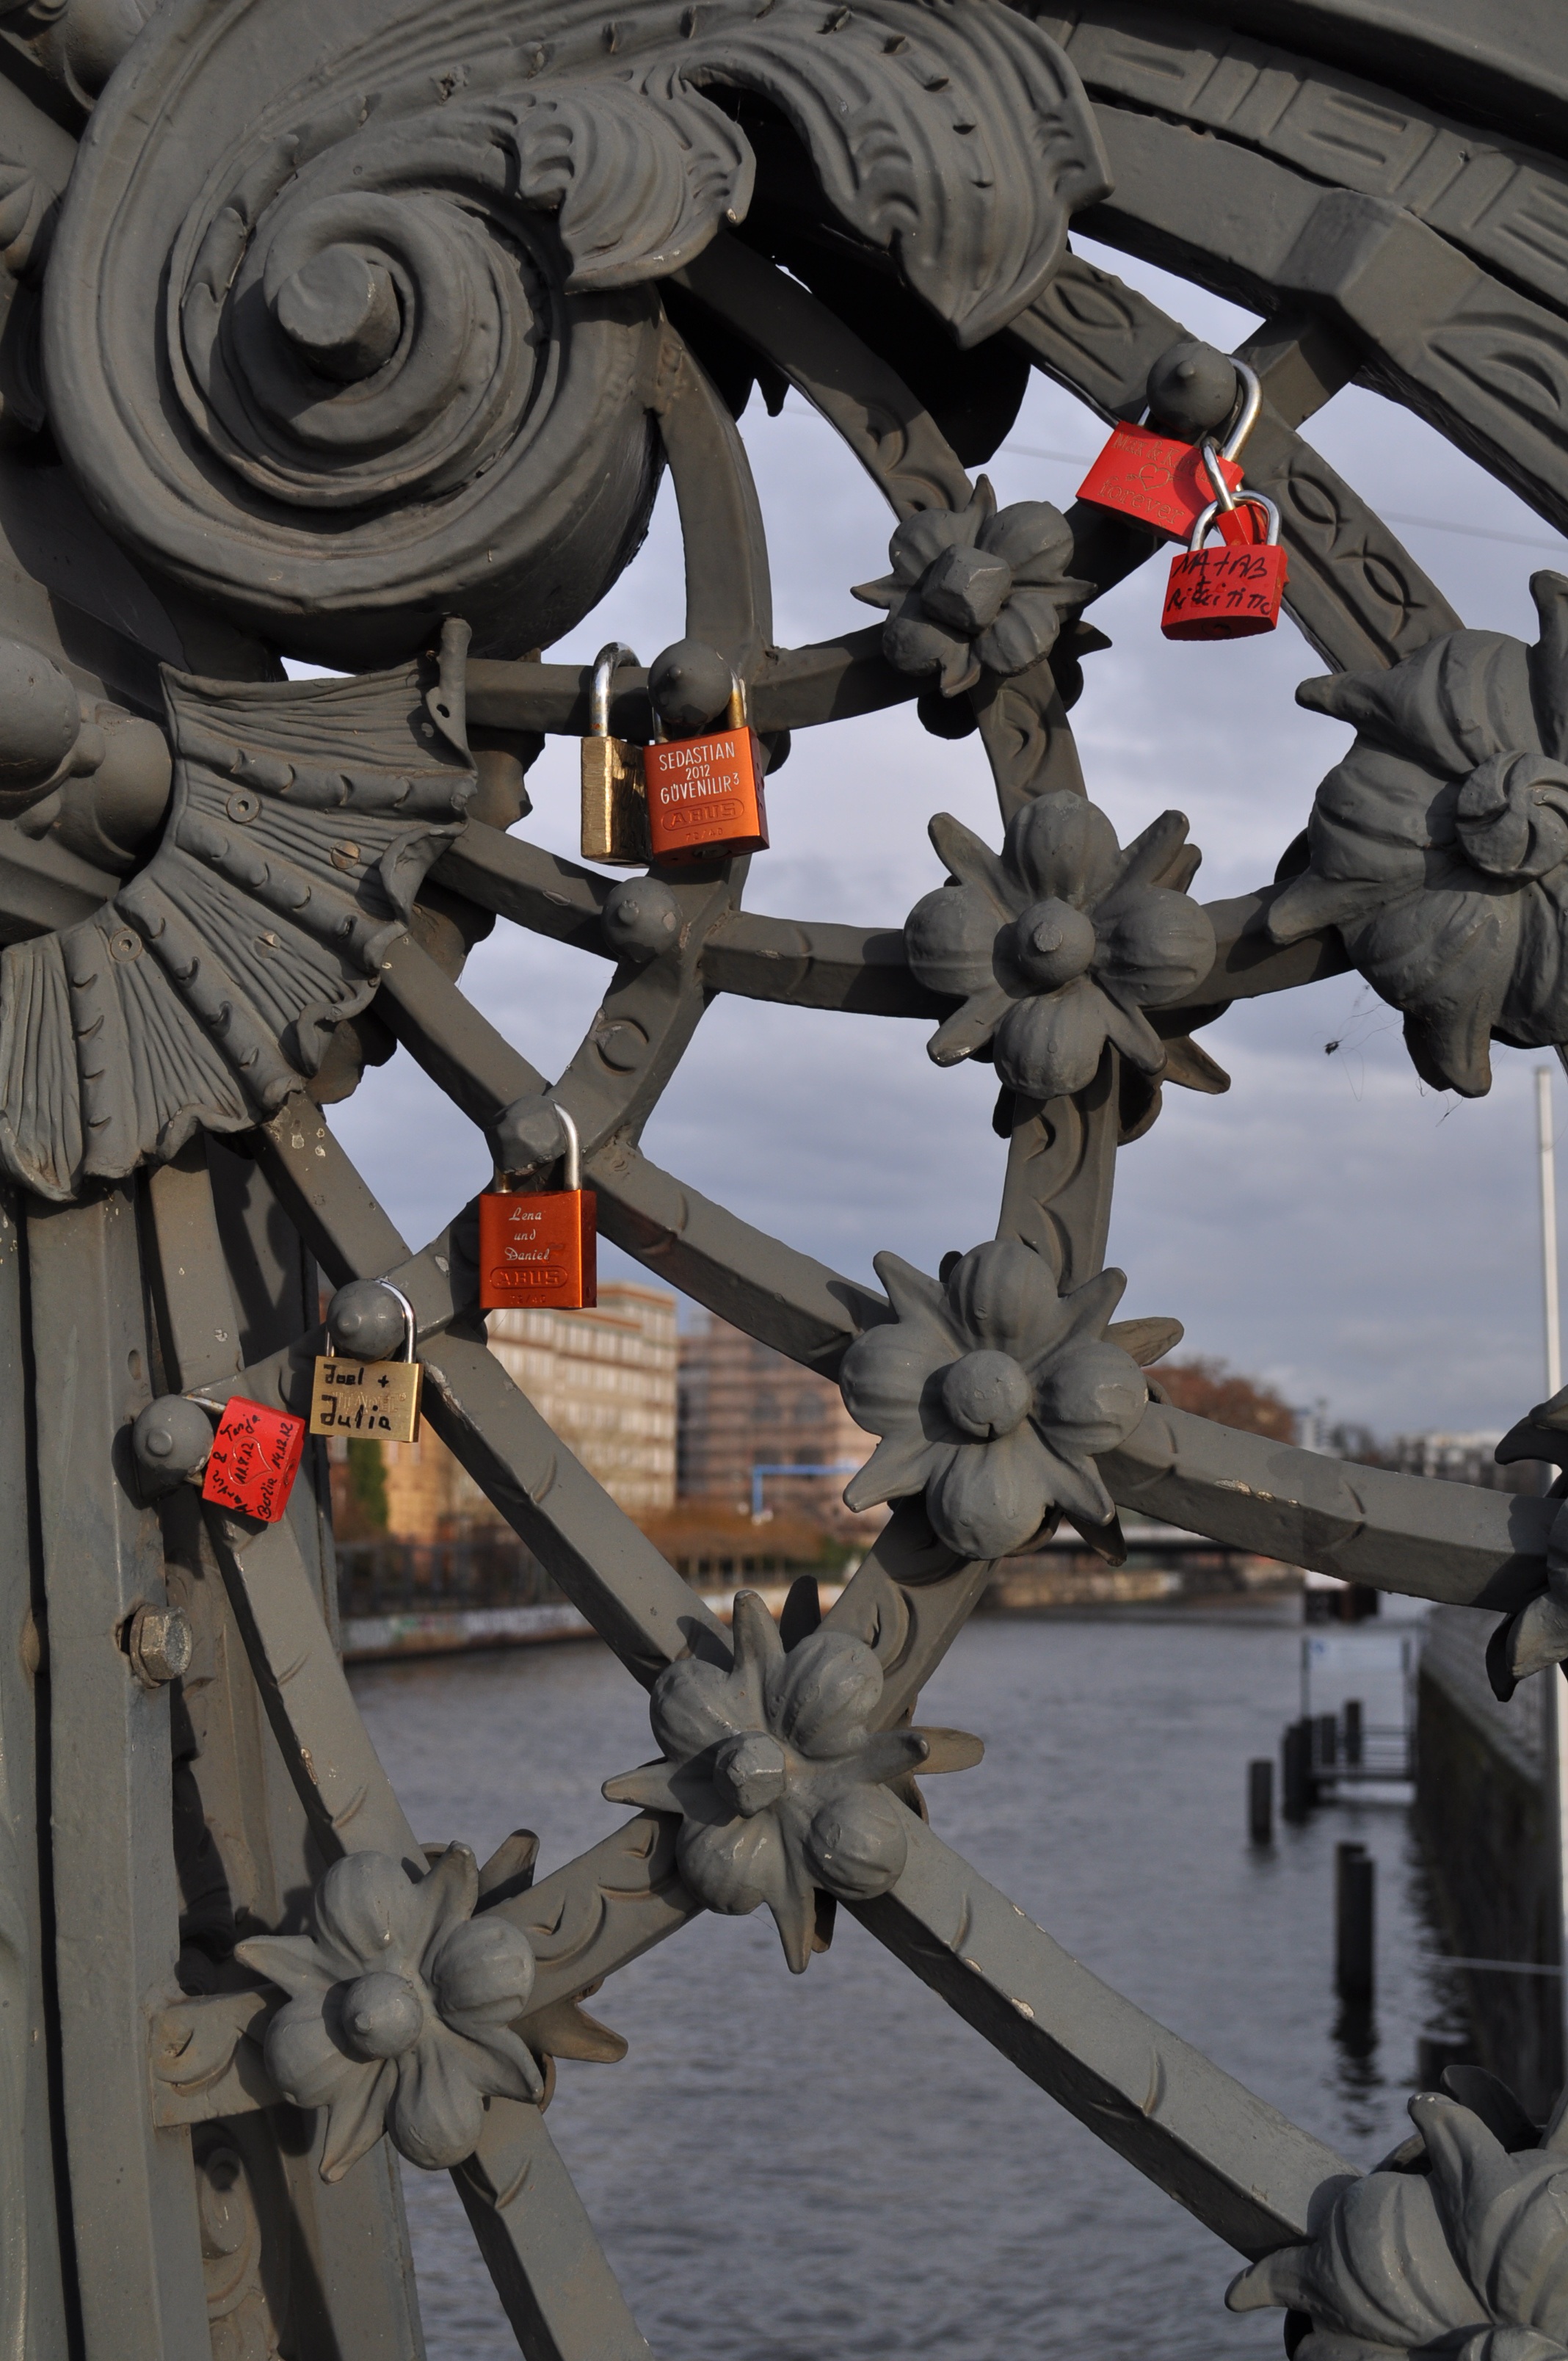
water, architecture, structure, bridge, view, city, river, tourist, travel, europe, statue, love, symbol, metal, gate, waterway, sculpture, art, berlin, tourist attraction, locks, screenshot